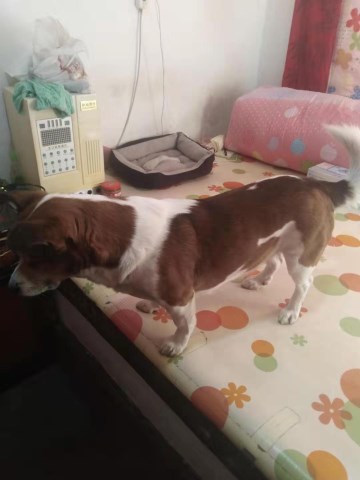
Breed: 3336-n000121-chinese_rural_dog